Saltfjorden

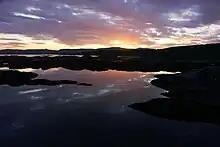
View of the Saltfjorden

The narrow Saltstraumen strait connects the Saltfjorden to the large, inland Skjerstad Fjord. The strait has a very strong tidal current and maelstrom, making travel difficult and dangerous.